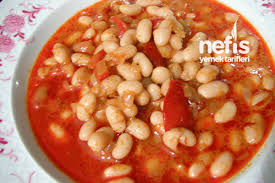
Yemek: kuru_fasulye